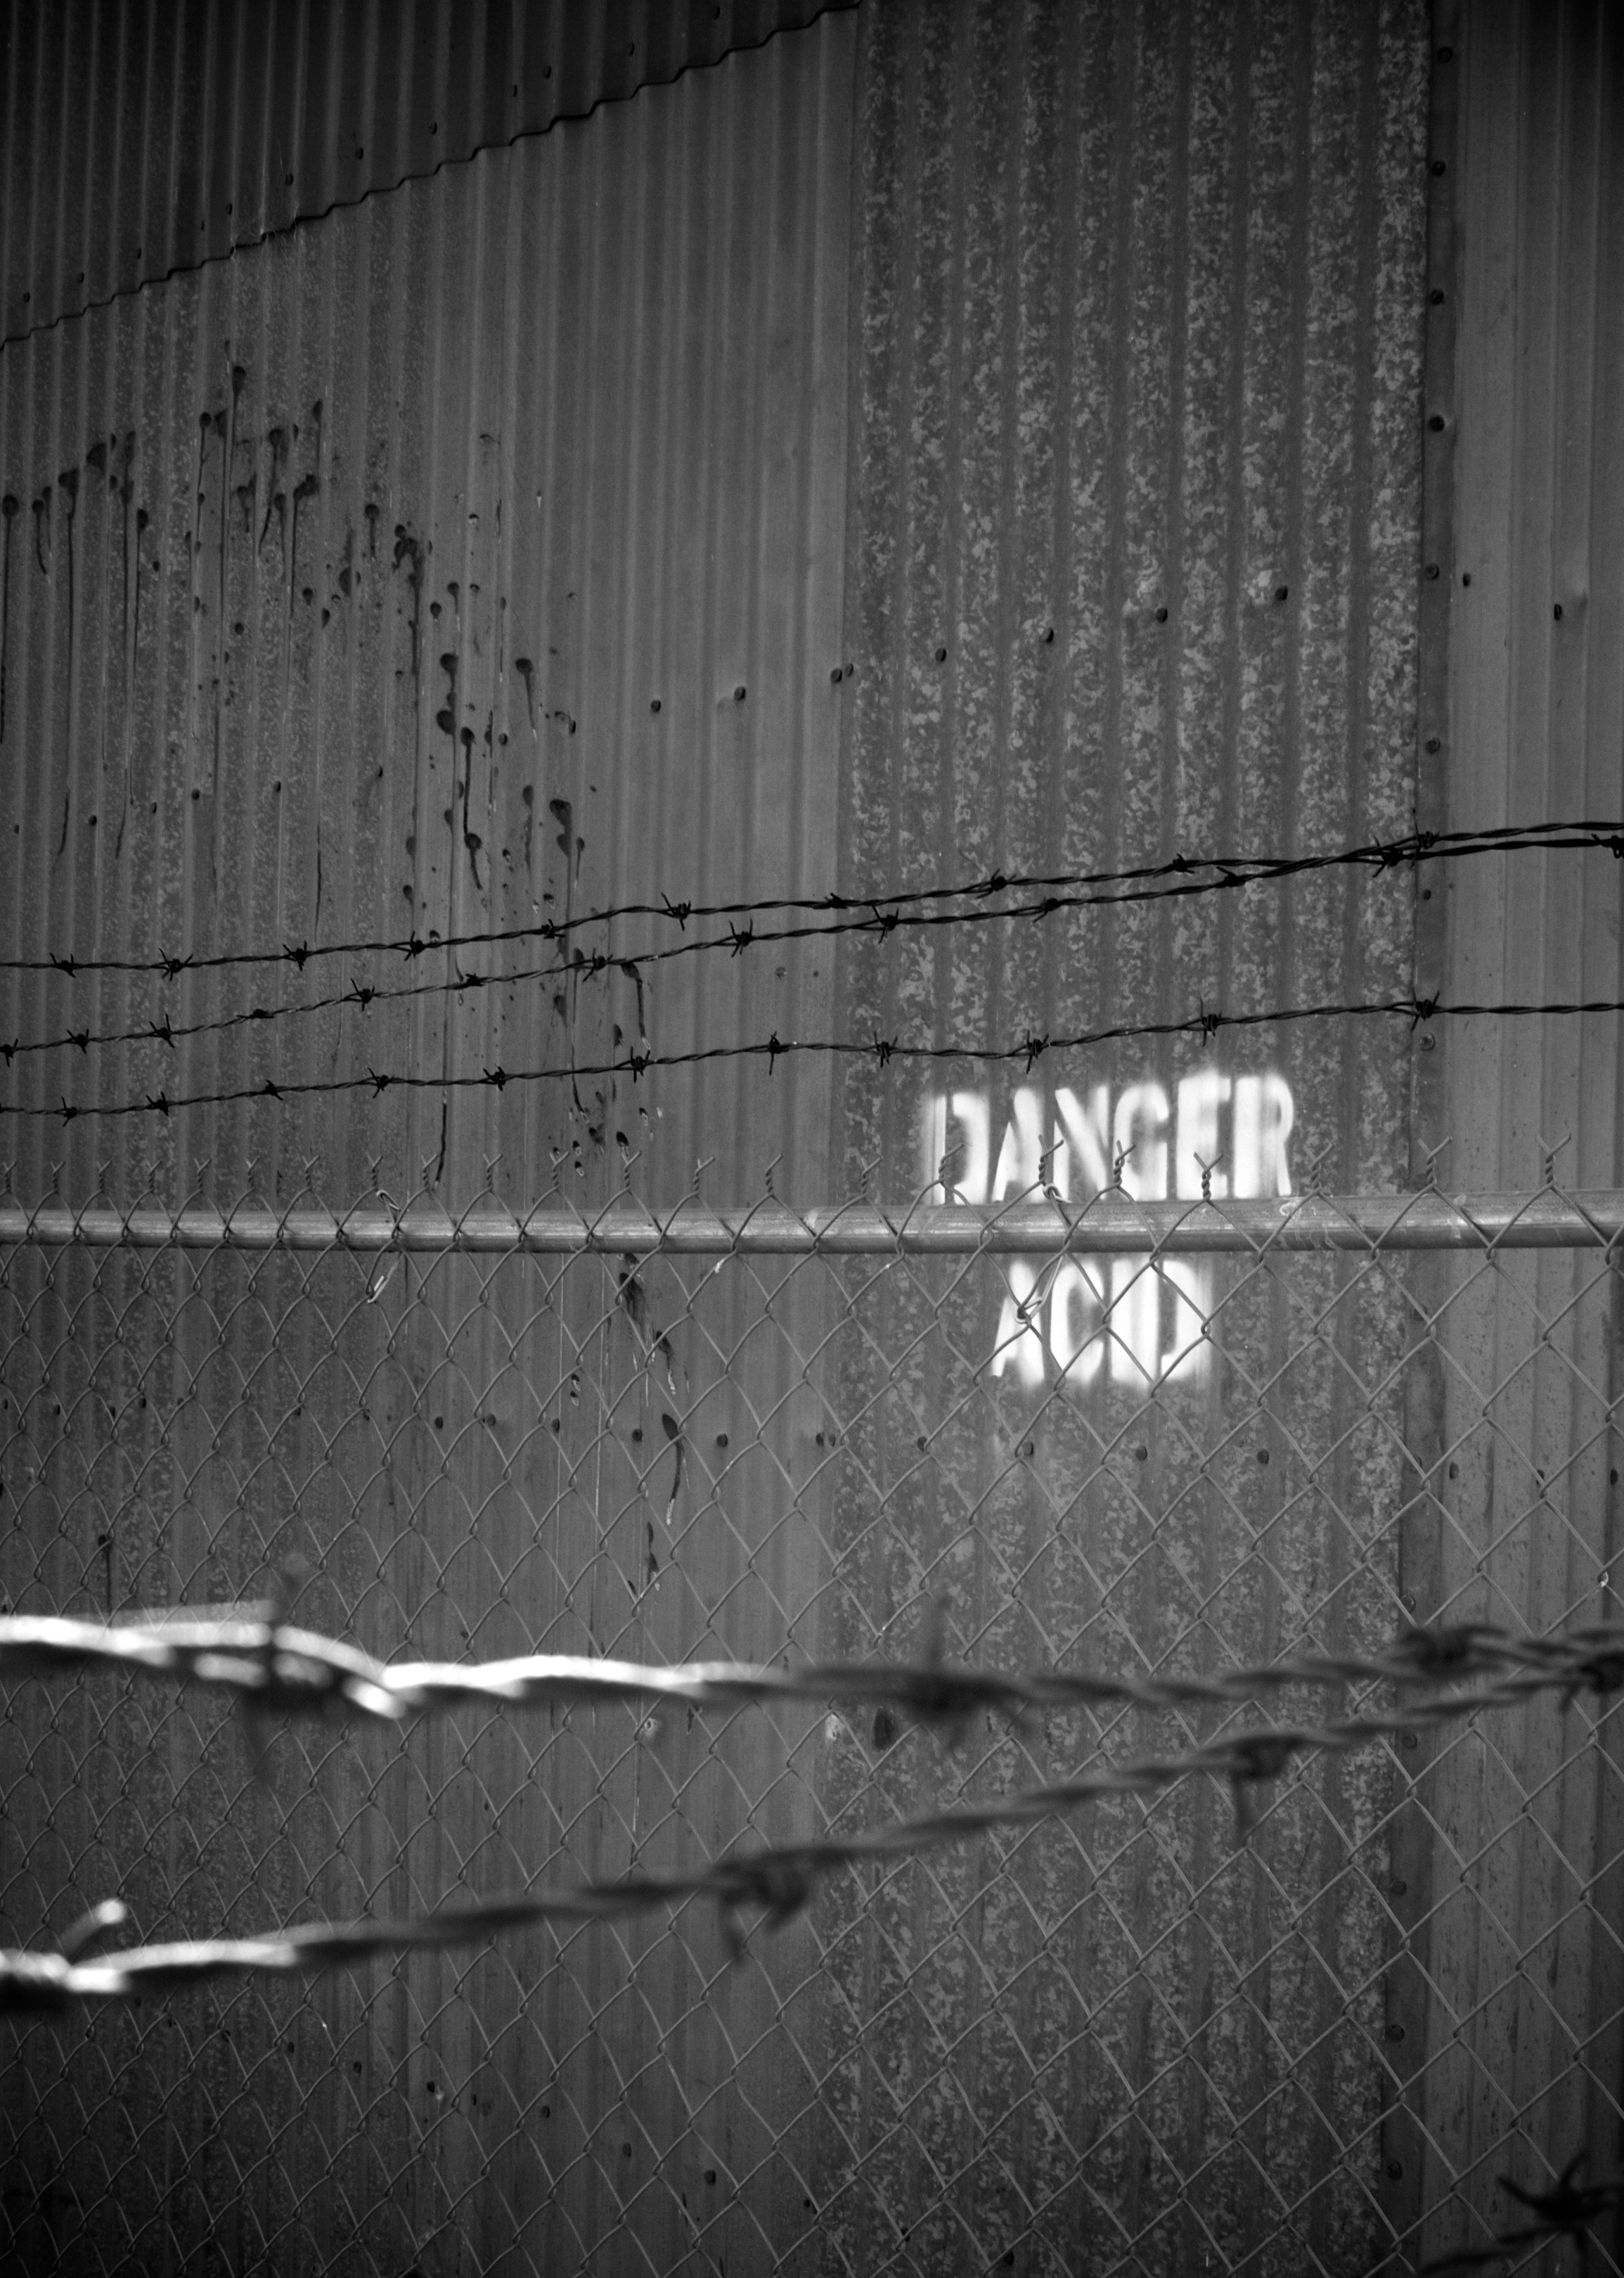
light, fence, black and white, wood, white, texture, wall, line, metal, darkness, black, monochrome, bw, barbedwire, shape, monochrome photography